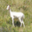
Label: deer